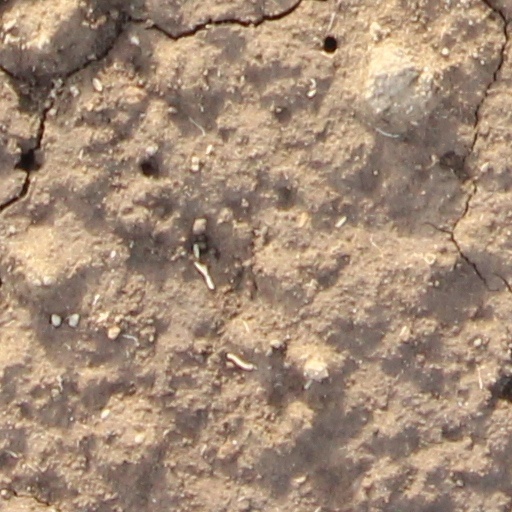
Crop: wheat